Autonomic drug

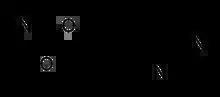
Chemical structure of physostigmine

Physostigmine is an anticholinesterase drug and it is used in treating glaucoma. For patients with glaucoma, a rise in intraocular pressure is usually found. Physostigmine can block the action of acetylcholinesterase, reducing disintegration of acetylcholine. There is a higher availability of acetylcholine for supporting neurotransmission in the parasympathetic nervous system, which promotes contraction of smooth muscle in the ciliary body. This results in an increase in outflow of aqueous humor by widening Schlemm's canal and the trabecular meshwork, lowering the intraocular pressure of patients with glaucoma. The use of Physostigmine may bring about several adverse effects, such as an increased spasm of accommodation and cramps in the intestines.